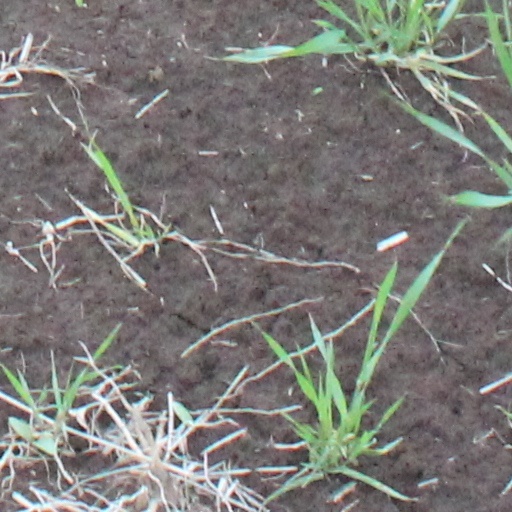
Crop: wheat